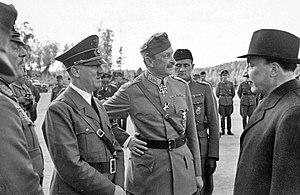
Risto Heikki Ryti, né le 3 février 1889 à Huittinen et mort le 25 octobre 1956 à Helsinki, est un homme d'État finlandais.